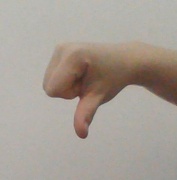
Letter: waw